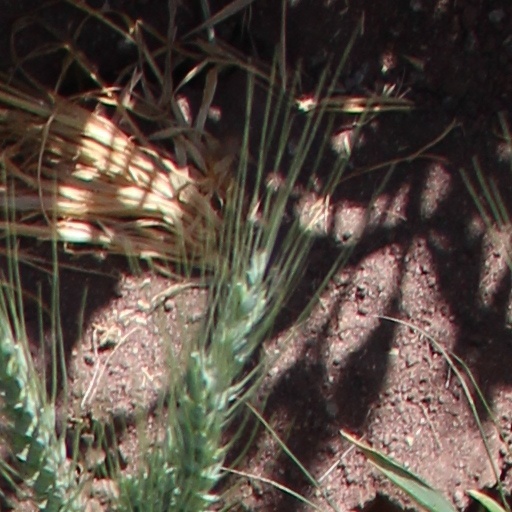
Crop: wheat